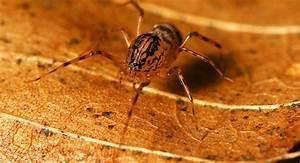
spider